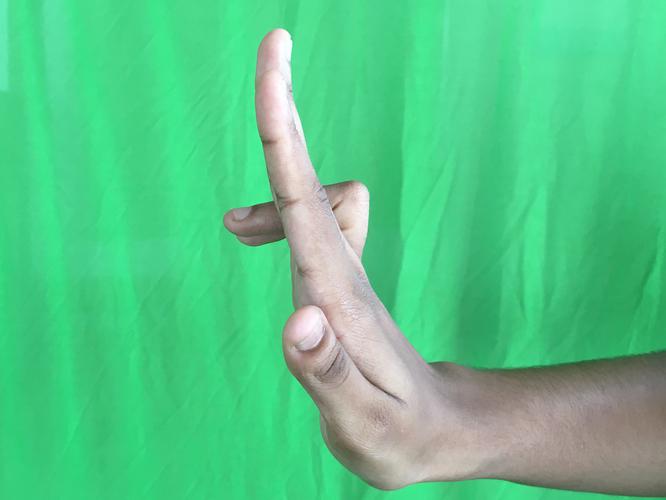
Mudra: Ardhapathaka
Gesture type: single_hand